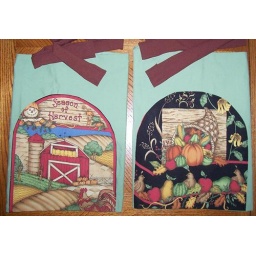
Adult half aprons in green with brown straps